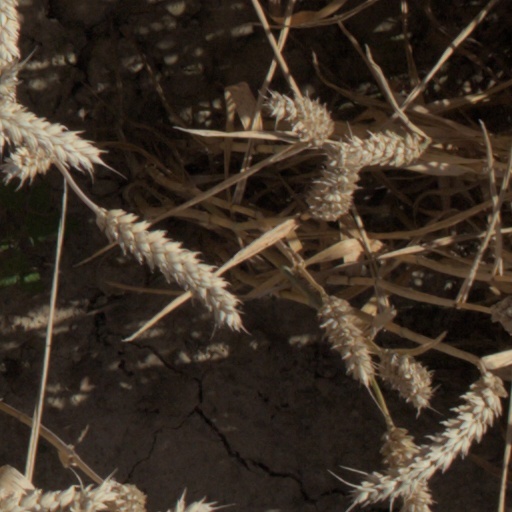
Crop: wheat